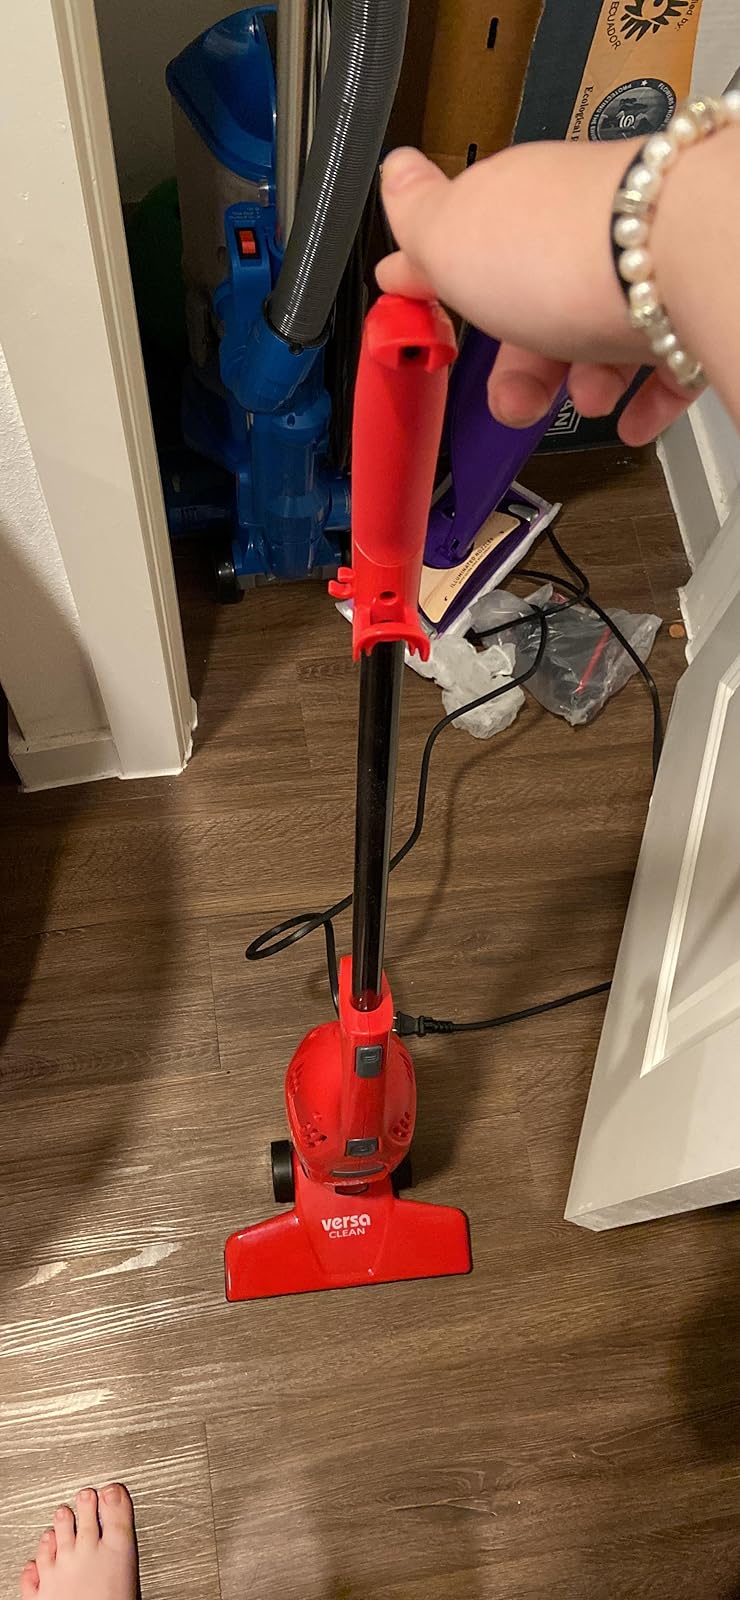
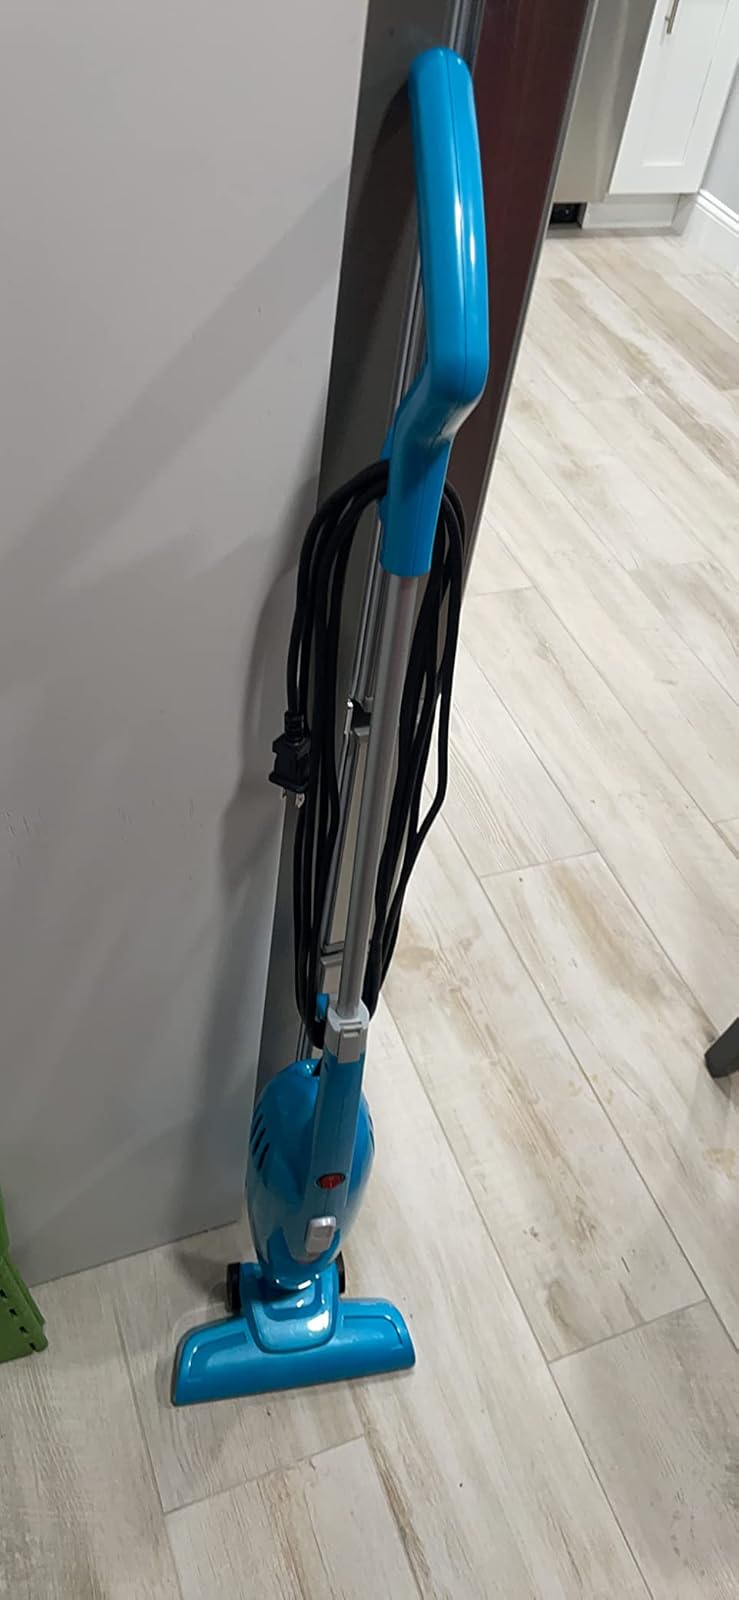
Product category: items_vacuum
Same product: no